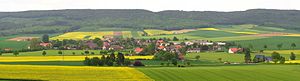
Lüerdissen / Eksterne kilder/henvisninger
:Image:Lüerdissen.jpg